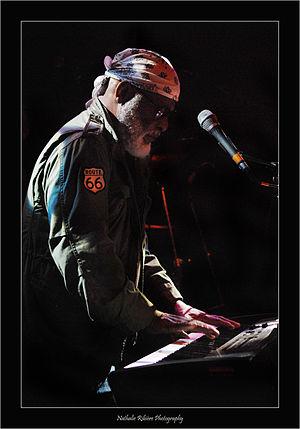
Mighty Mo Rodgers en concert au Bacardi de Callac le 30 janvier 2011.
Mighty Mo Rodgers est un pianiste, organiste, chanteur et compositeur de blues.